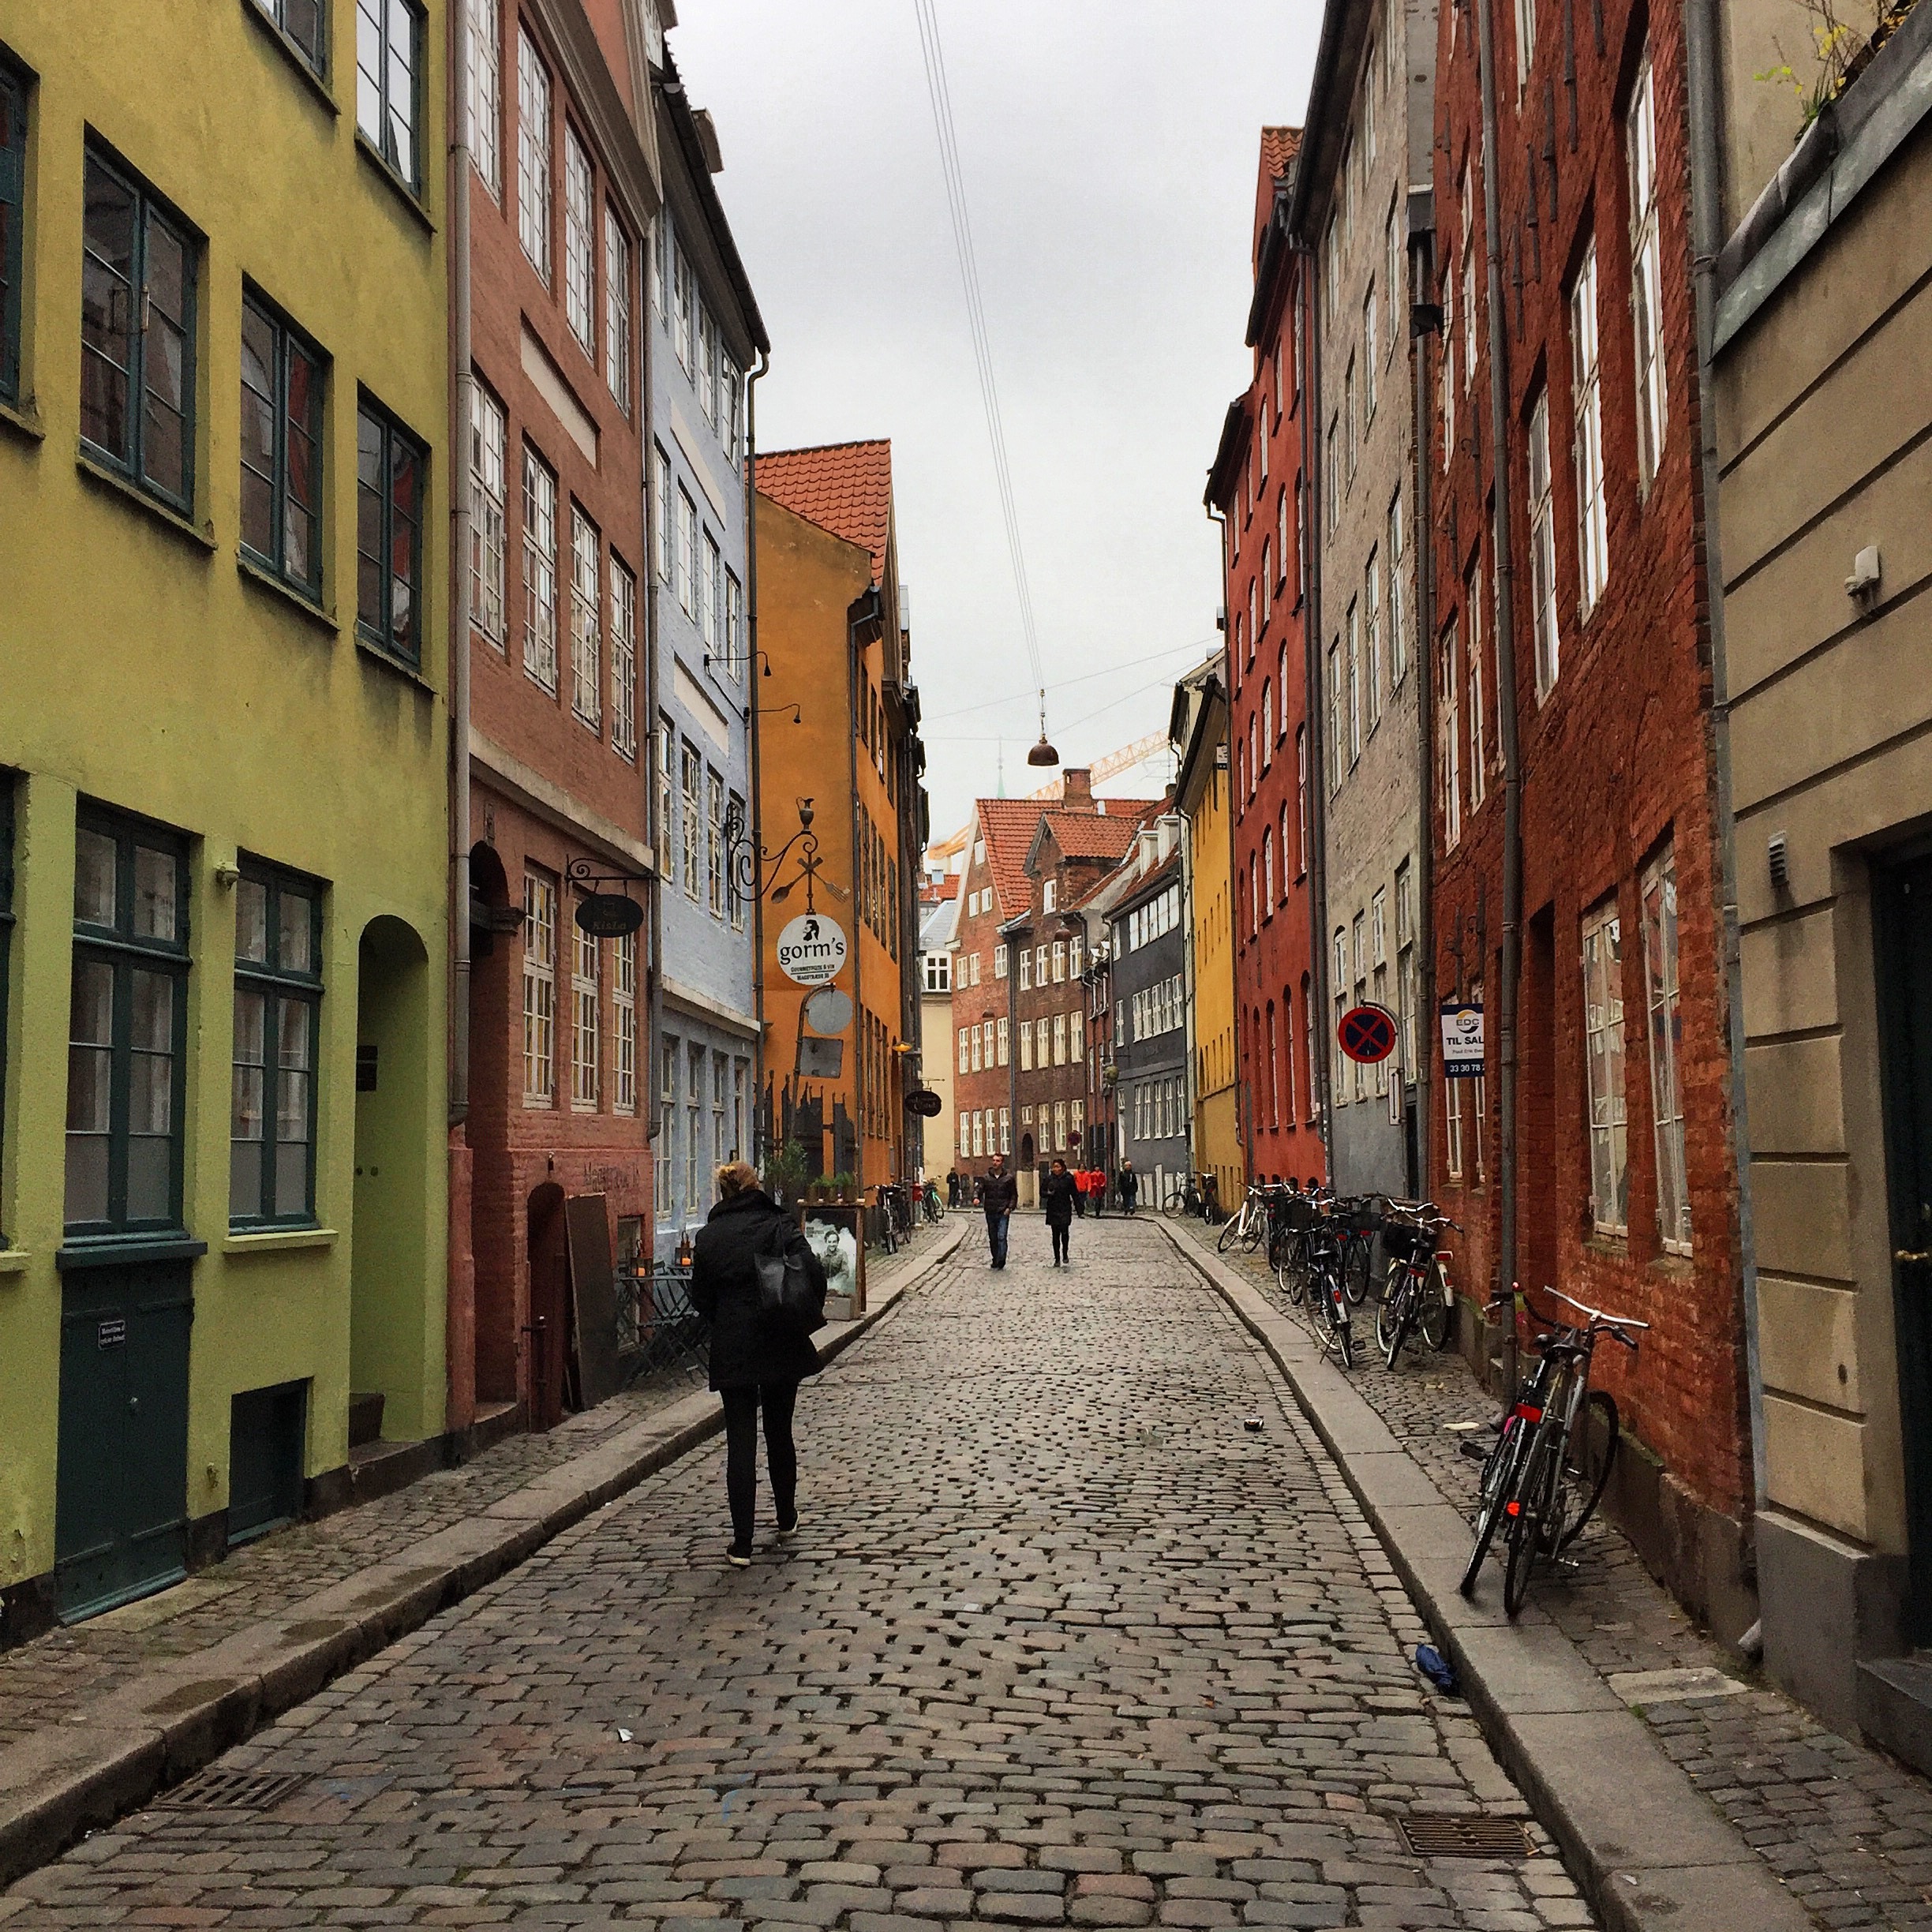
pedestrian, track, road, street, town, alley, cityscape, transport, vehicle, lane, waterway, old town, infrastructure, denmark, copenhagen, neighbourhood, road surface, urban area, residential area, human settlement, nonbuilding structure, magstr de